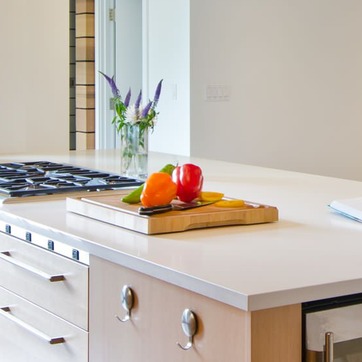
Material: food